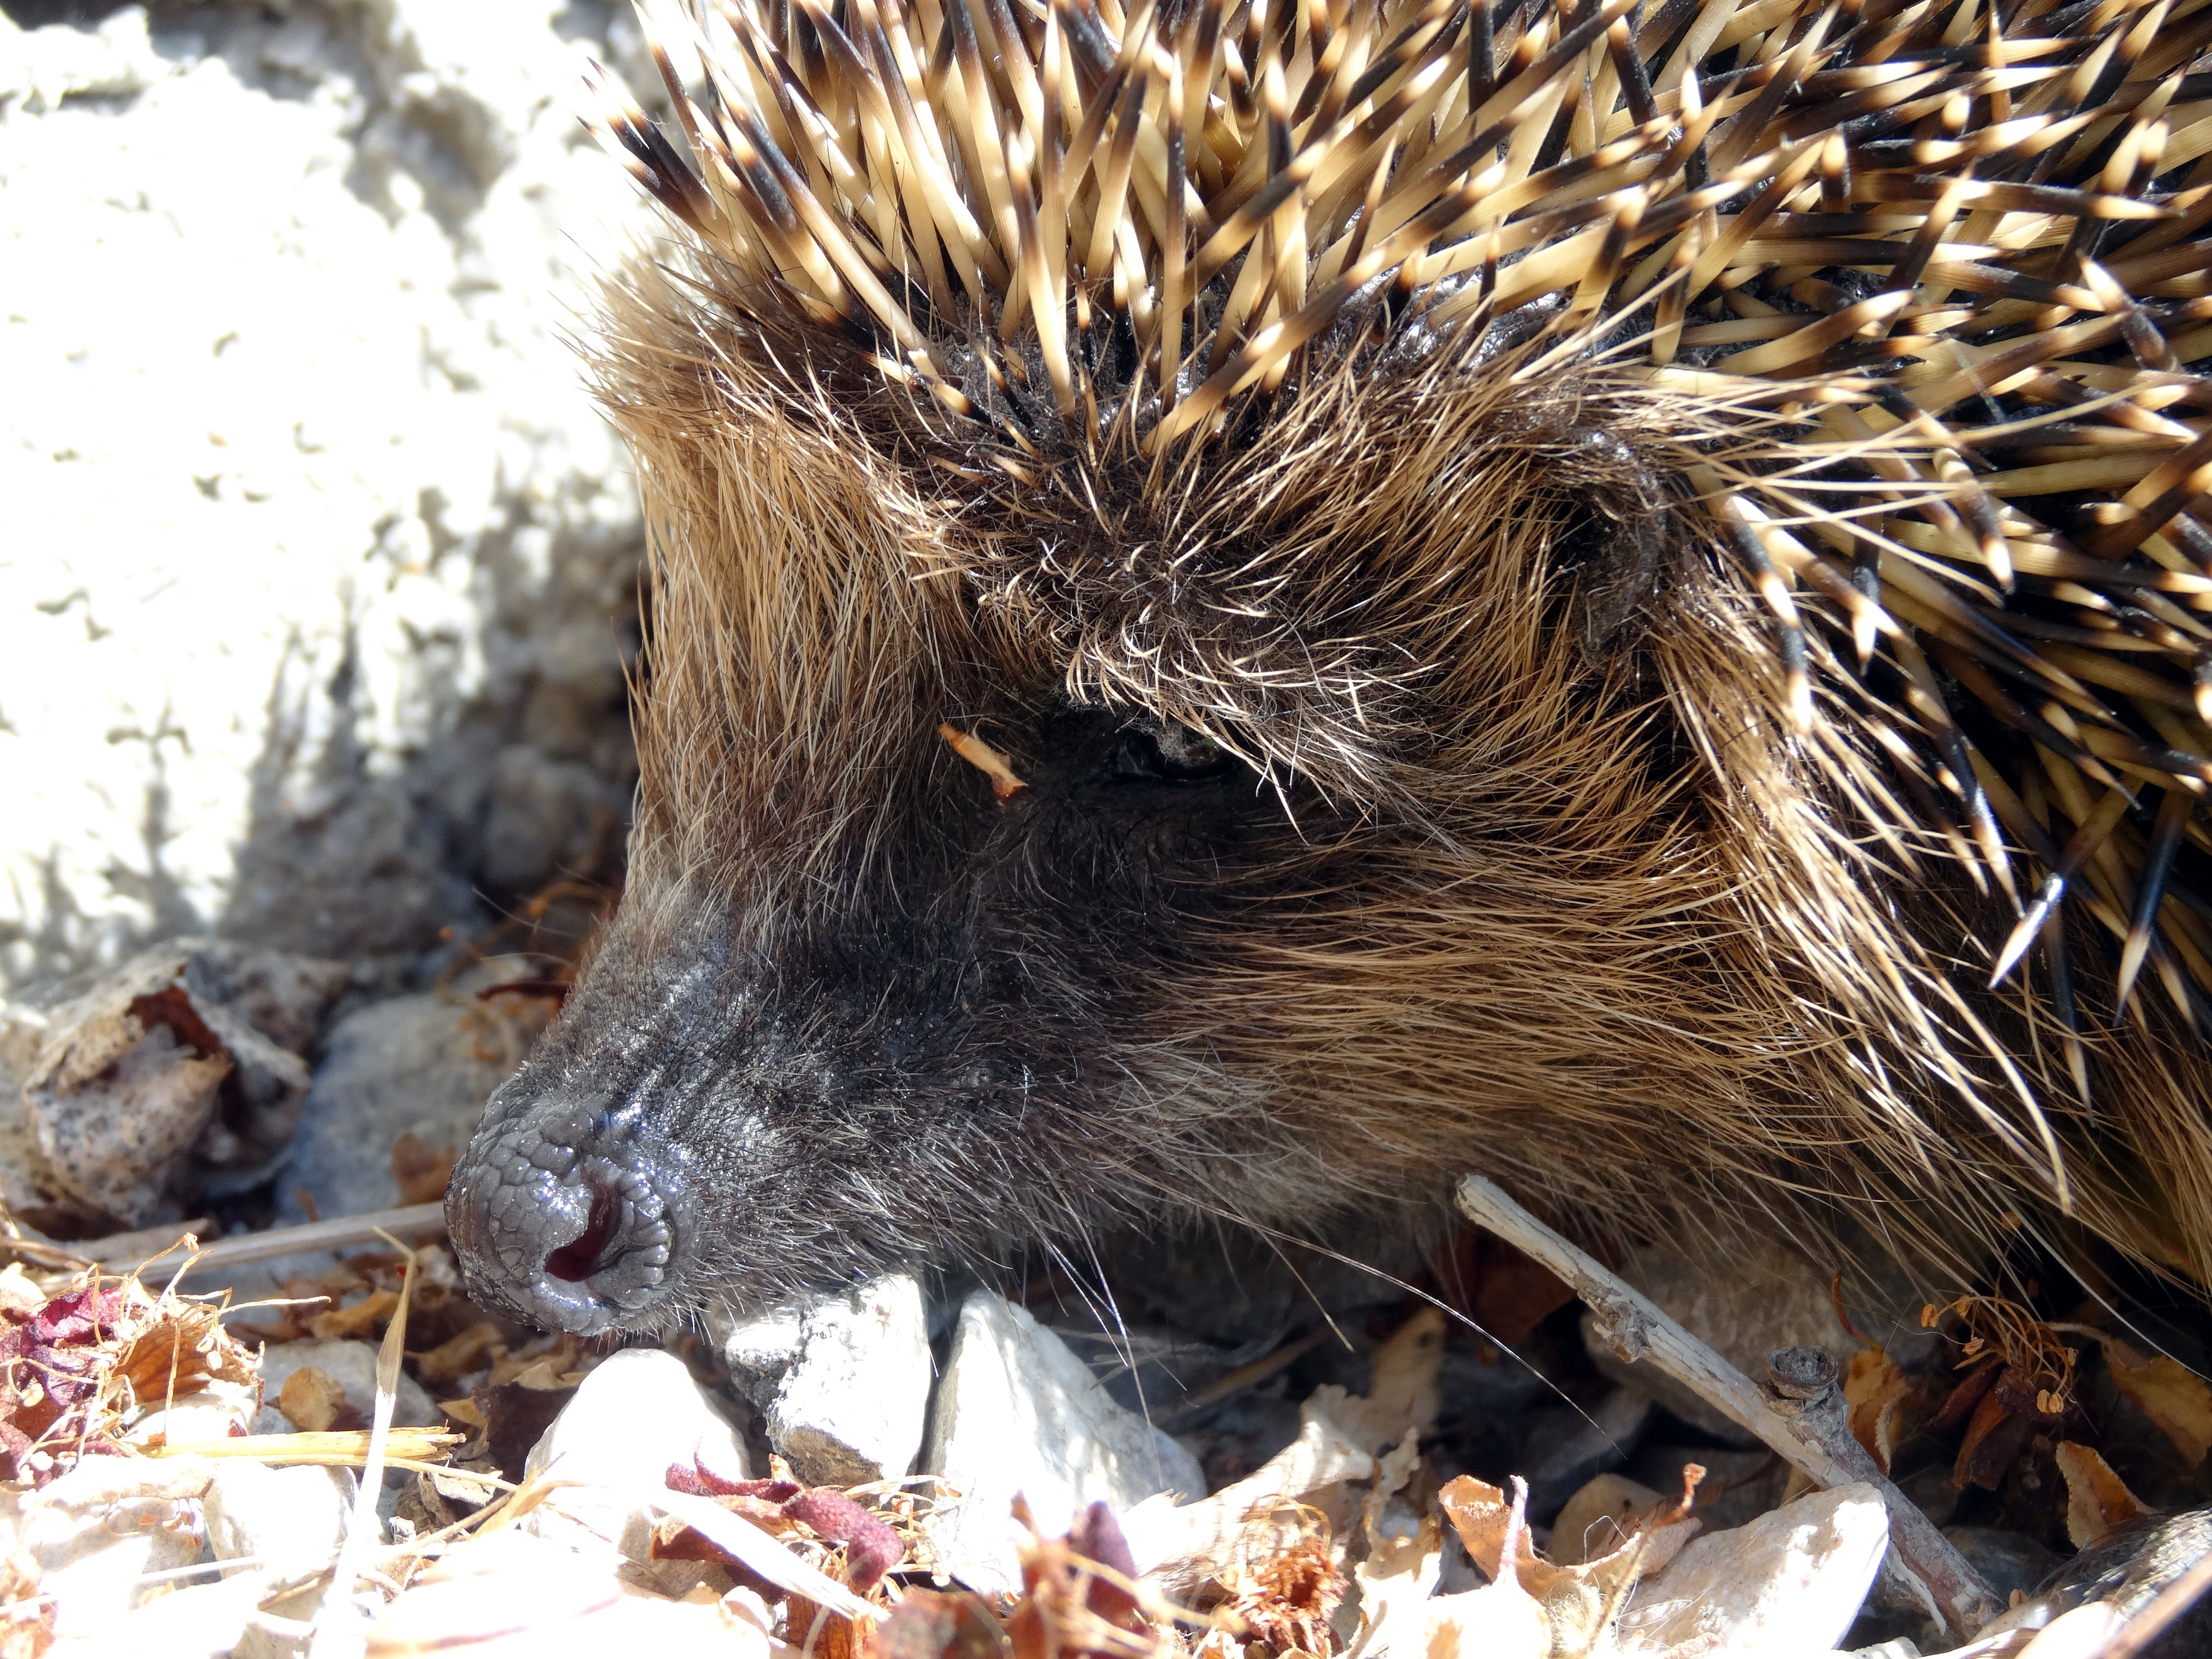
nature, prickly, animal, cute, wildlife, portrait, mammal, rodent, fauna, wild animal, face, nose, hedgehog, head, vertebrate, nocturnal, animal world, foraging, wildlife photography, crepuscular, spur, animal portrait, hannah, erinaceus, erinaceus europaeus, pallida, porcupine, echidna, erinaceidae, domesticated hedgehog, monotreme, western european hedgehog, west hedgehog